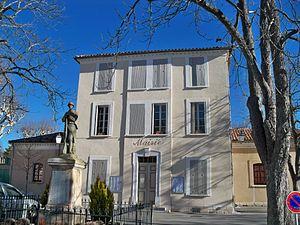
Mairie de Quinson (04), France
Quinson est une commune française, située dans le département des Alpes-de-Haute-Provence en région Provence-Alpes-Côte d'Azur.